Plasma cell

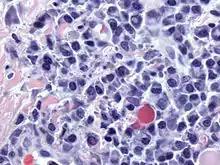
Plasma cells with Dutcher and Russell bodies (H&E stain, 100×, oil)

Plasma cells are large lymphocytes with abundant cytoplasm and a characteristic appearance on light microscopy. They have basophilic cytoplasm and an eccentric nucleus with heterochromatin in a characteristic cartwheel or clock face arrangement. Their cytoplasm also contains a pale zone that on electron microscopy contains an extensive Golgi apparatus and centrioles. Abundant rough endoplasmic reticulum combined with a well-developed Golgi apparatus makes plasma cells well-suited for secreting immunoglobulins. Other organelles in a plasma cell include ribosomes, lysosomes, mitochondria, and the plasma membrane.